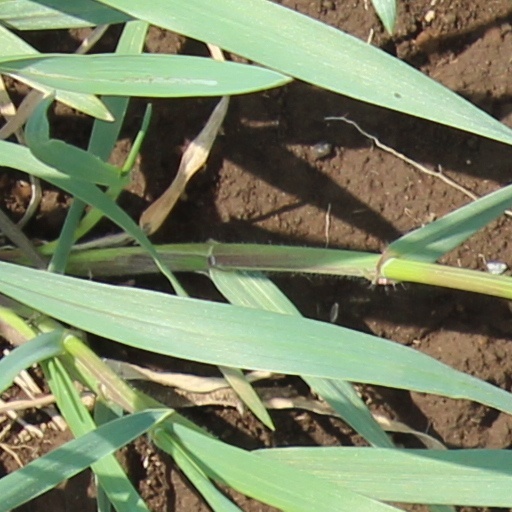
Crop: wheat